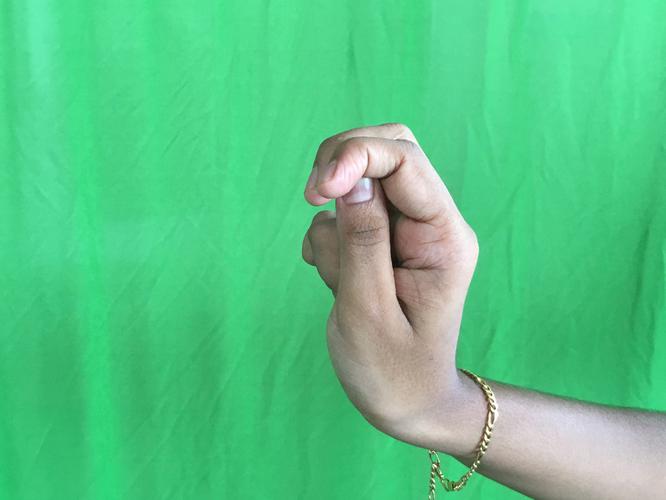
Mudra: Katakamukha_2
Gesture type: single_hand